Haines, Alaska

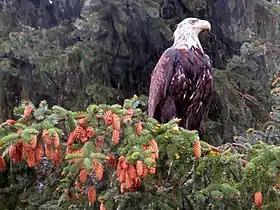
Bald eagle

Many tourists visit during when there is an annual appearance of bald eagles in the Alaska Chilkat Bald Eagle Preserve between October and February. Haines has the largest concentration of bald eagles in the world at that time. Each May, Haines holds Alaska's longest running beer festival with over 1,500 visitors and breweries from Alaska and Yukon.